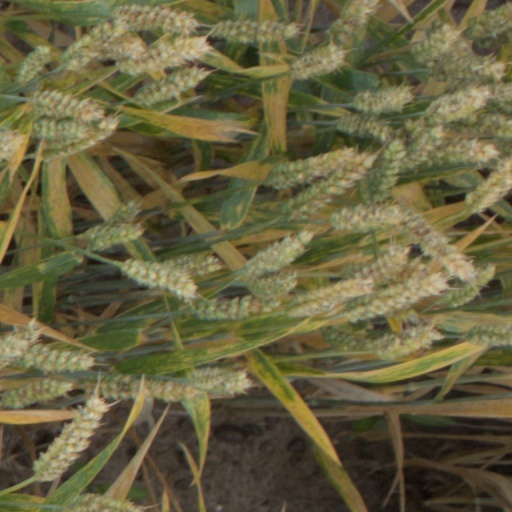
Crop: wheat